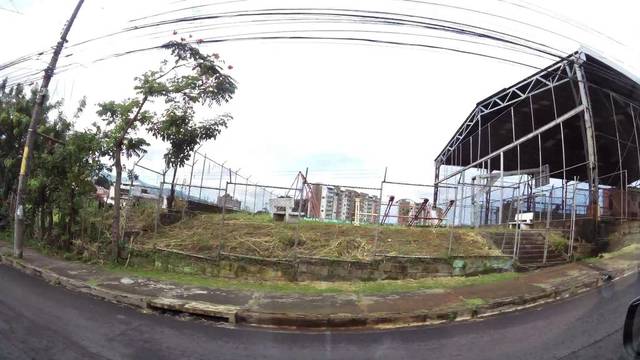
Region: Costa Rica
Coordinates: 9.941, -84.094